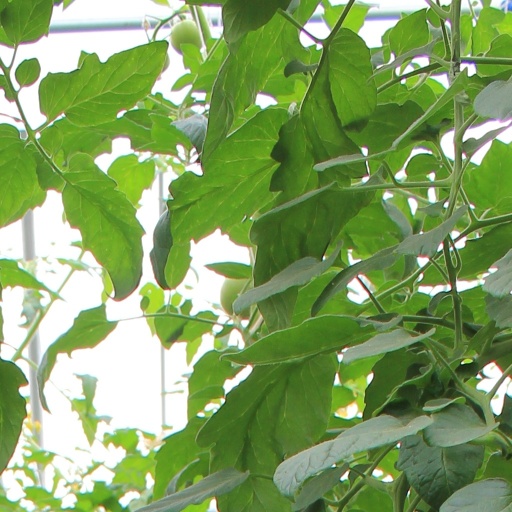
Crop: tomato